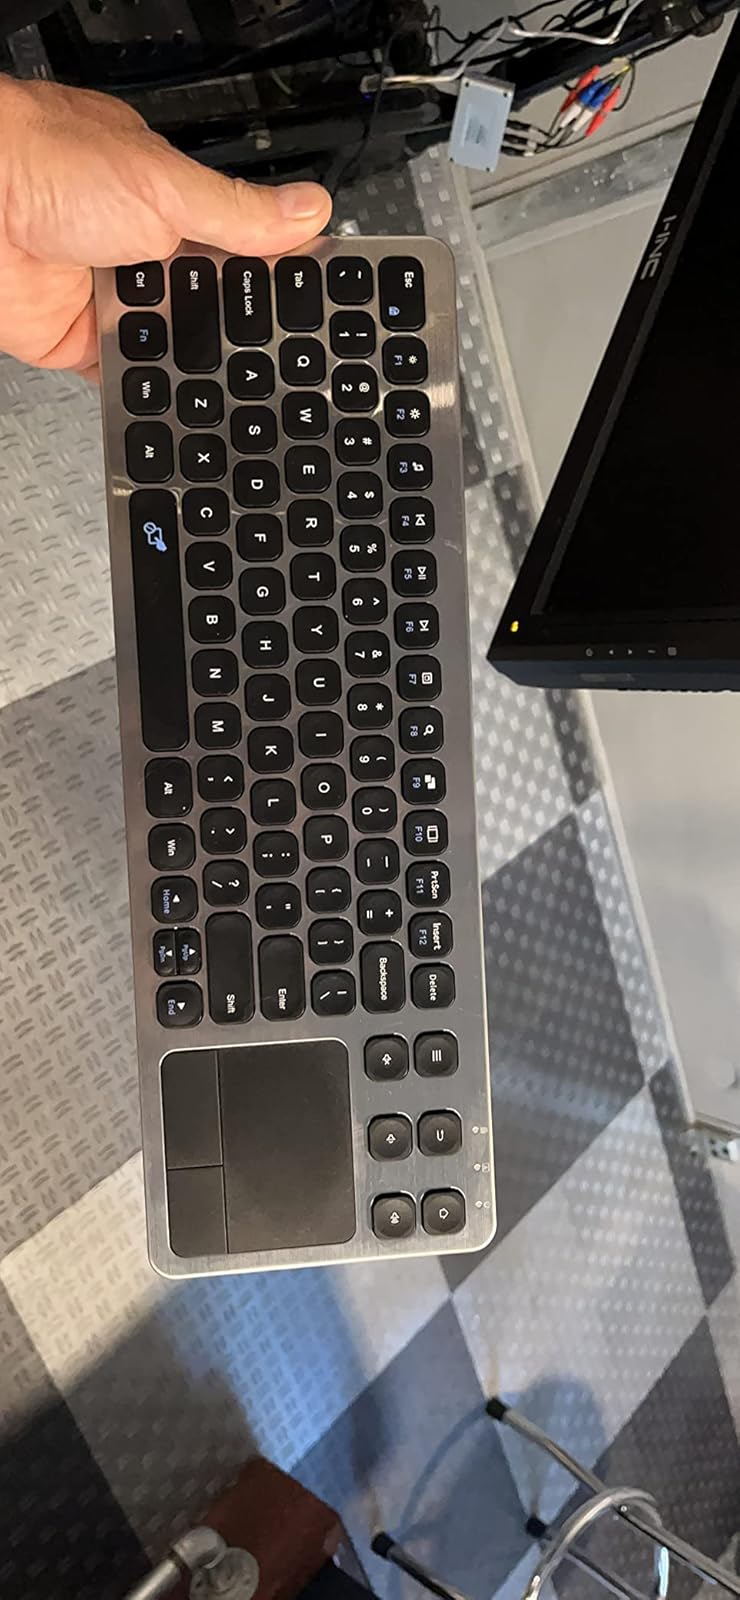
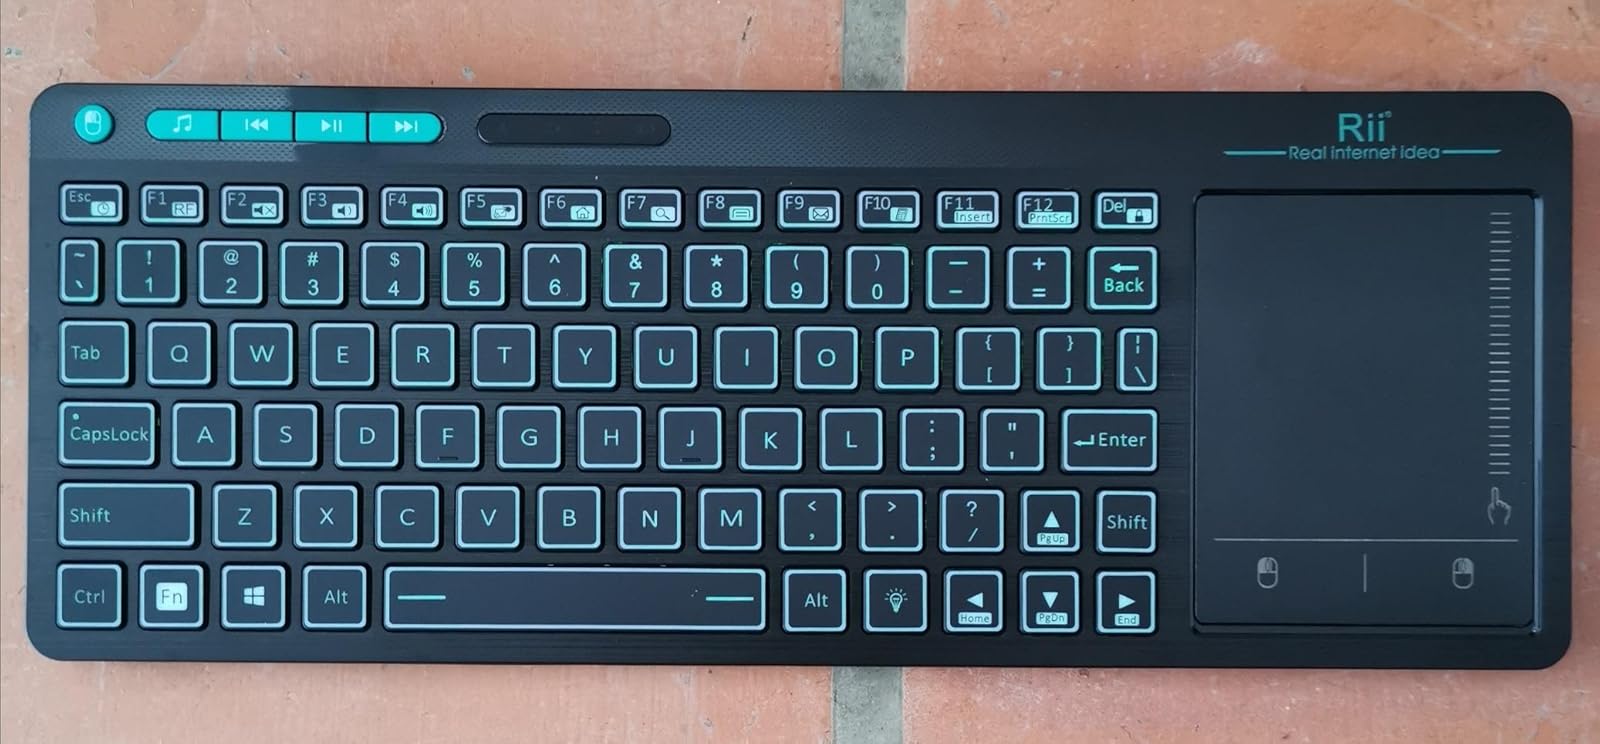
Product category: keyboard
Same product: no